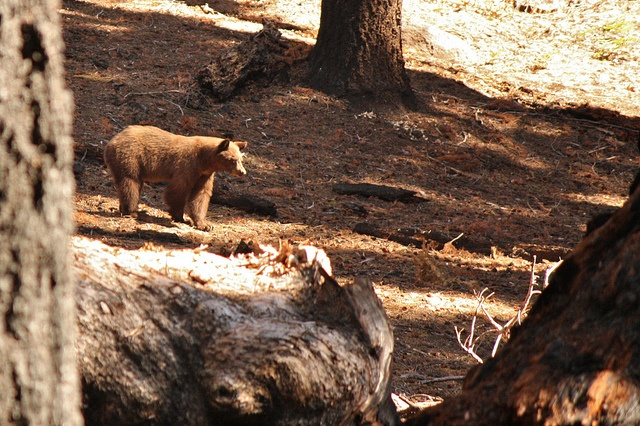
A brown bear standing next to some trees in the woods.
A brown bear in grassy area next to rocks and trees.
A lone bear in the woods peering forward.
A brown bear looks out over the forest floor in the bright beams of sunlight.
A bear in a dirt covered  open space in the forest.